Event of the mubahala

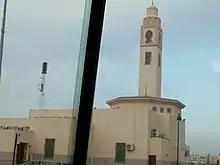
The Mubahala Mosque in Medina, present-day Saudi Arabia

The event of the was an aborted attempt to resolve a theological dispute between Muslims and Christians in CE by invoking the curse of God upon the liars. These debates took place in Medina, located in the Arabian Peninsula, between a Christian delegation from Najran, and the Islamic prophet Muhammad, who proposed this solution probably when their discourse had reached a deadlock concerning the nature of Jesus, human or divine.